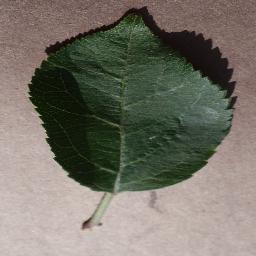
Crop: apple
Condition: healthy